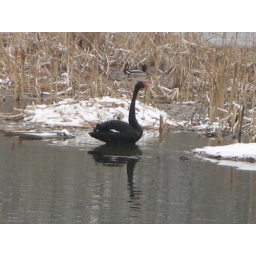
Black swan on lake in Yuanmingyuan